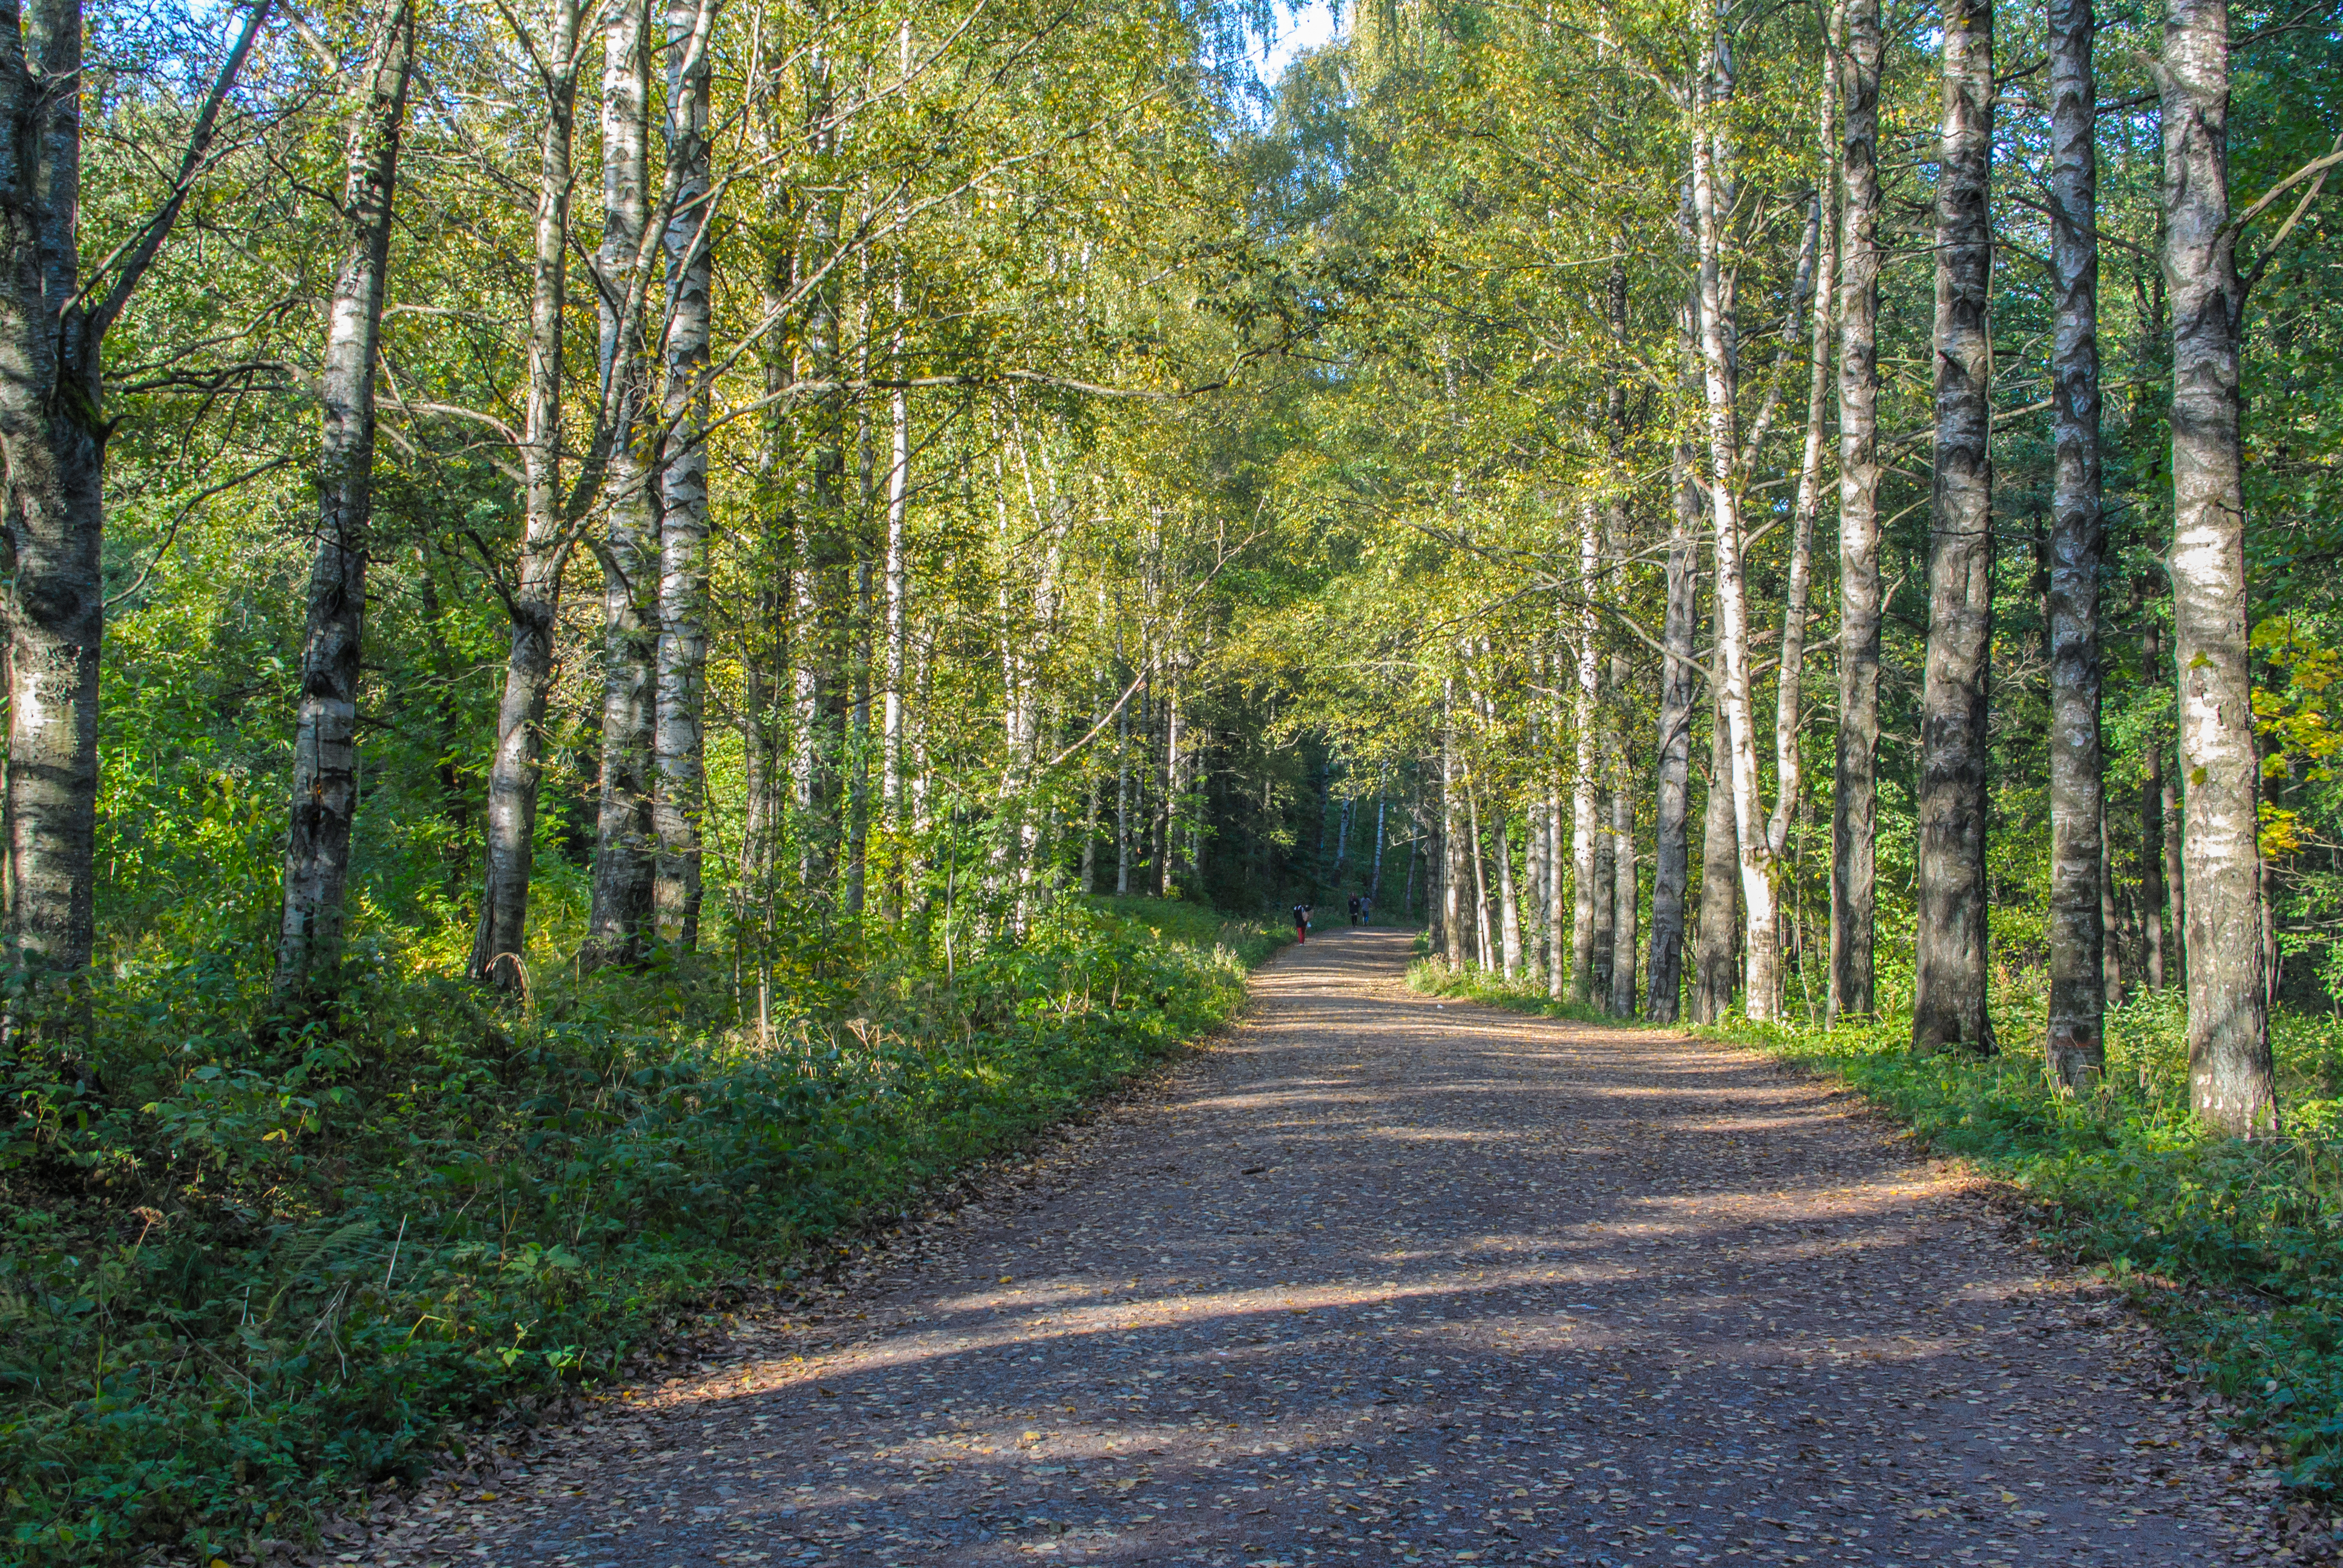
image, tree, forest, natural landscape, natural environment, nature, nature reserve, woodland, road, woody plant, Northern hardwood forest, biome, temperate broadleaf and mixed forest, grove, trail, leaf, plant, thoroughfare, wilderness, path, sunlight, old growth forest, spring, dirt road, temperate coniferous forest, infrastructure, tropical and subtropical coniferous forests, spruce fir forest, sky, lane, wood, birch, state park, autumn, grass, trunk, national park, landscape, road surface, deciduous, valdivian temperate rain forest, birch family, American larch, nonbuilding structure